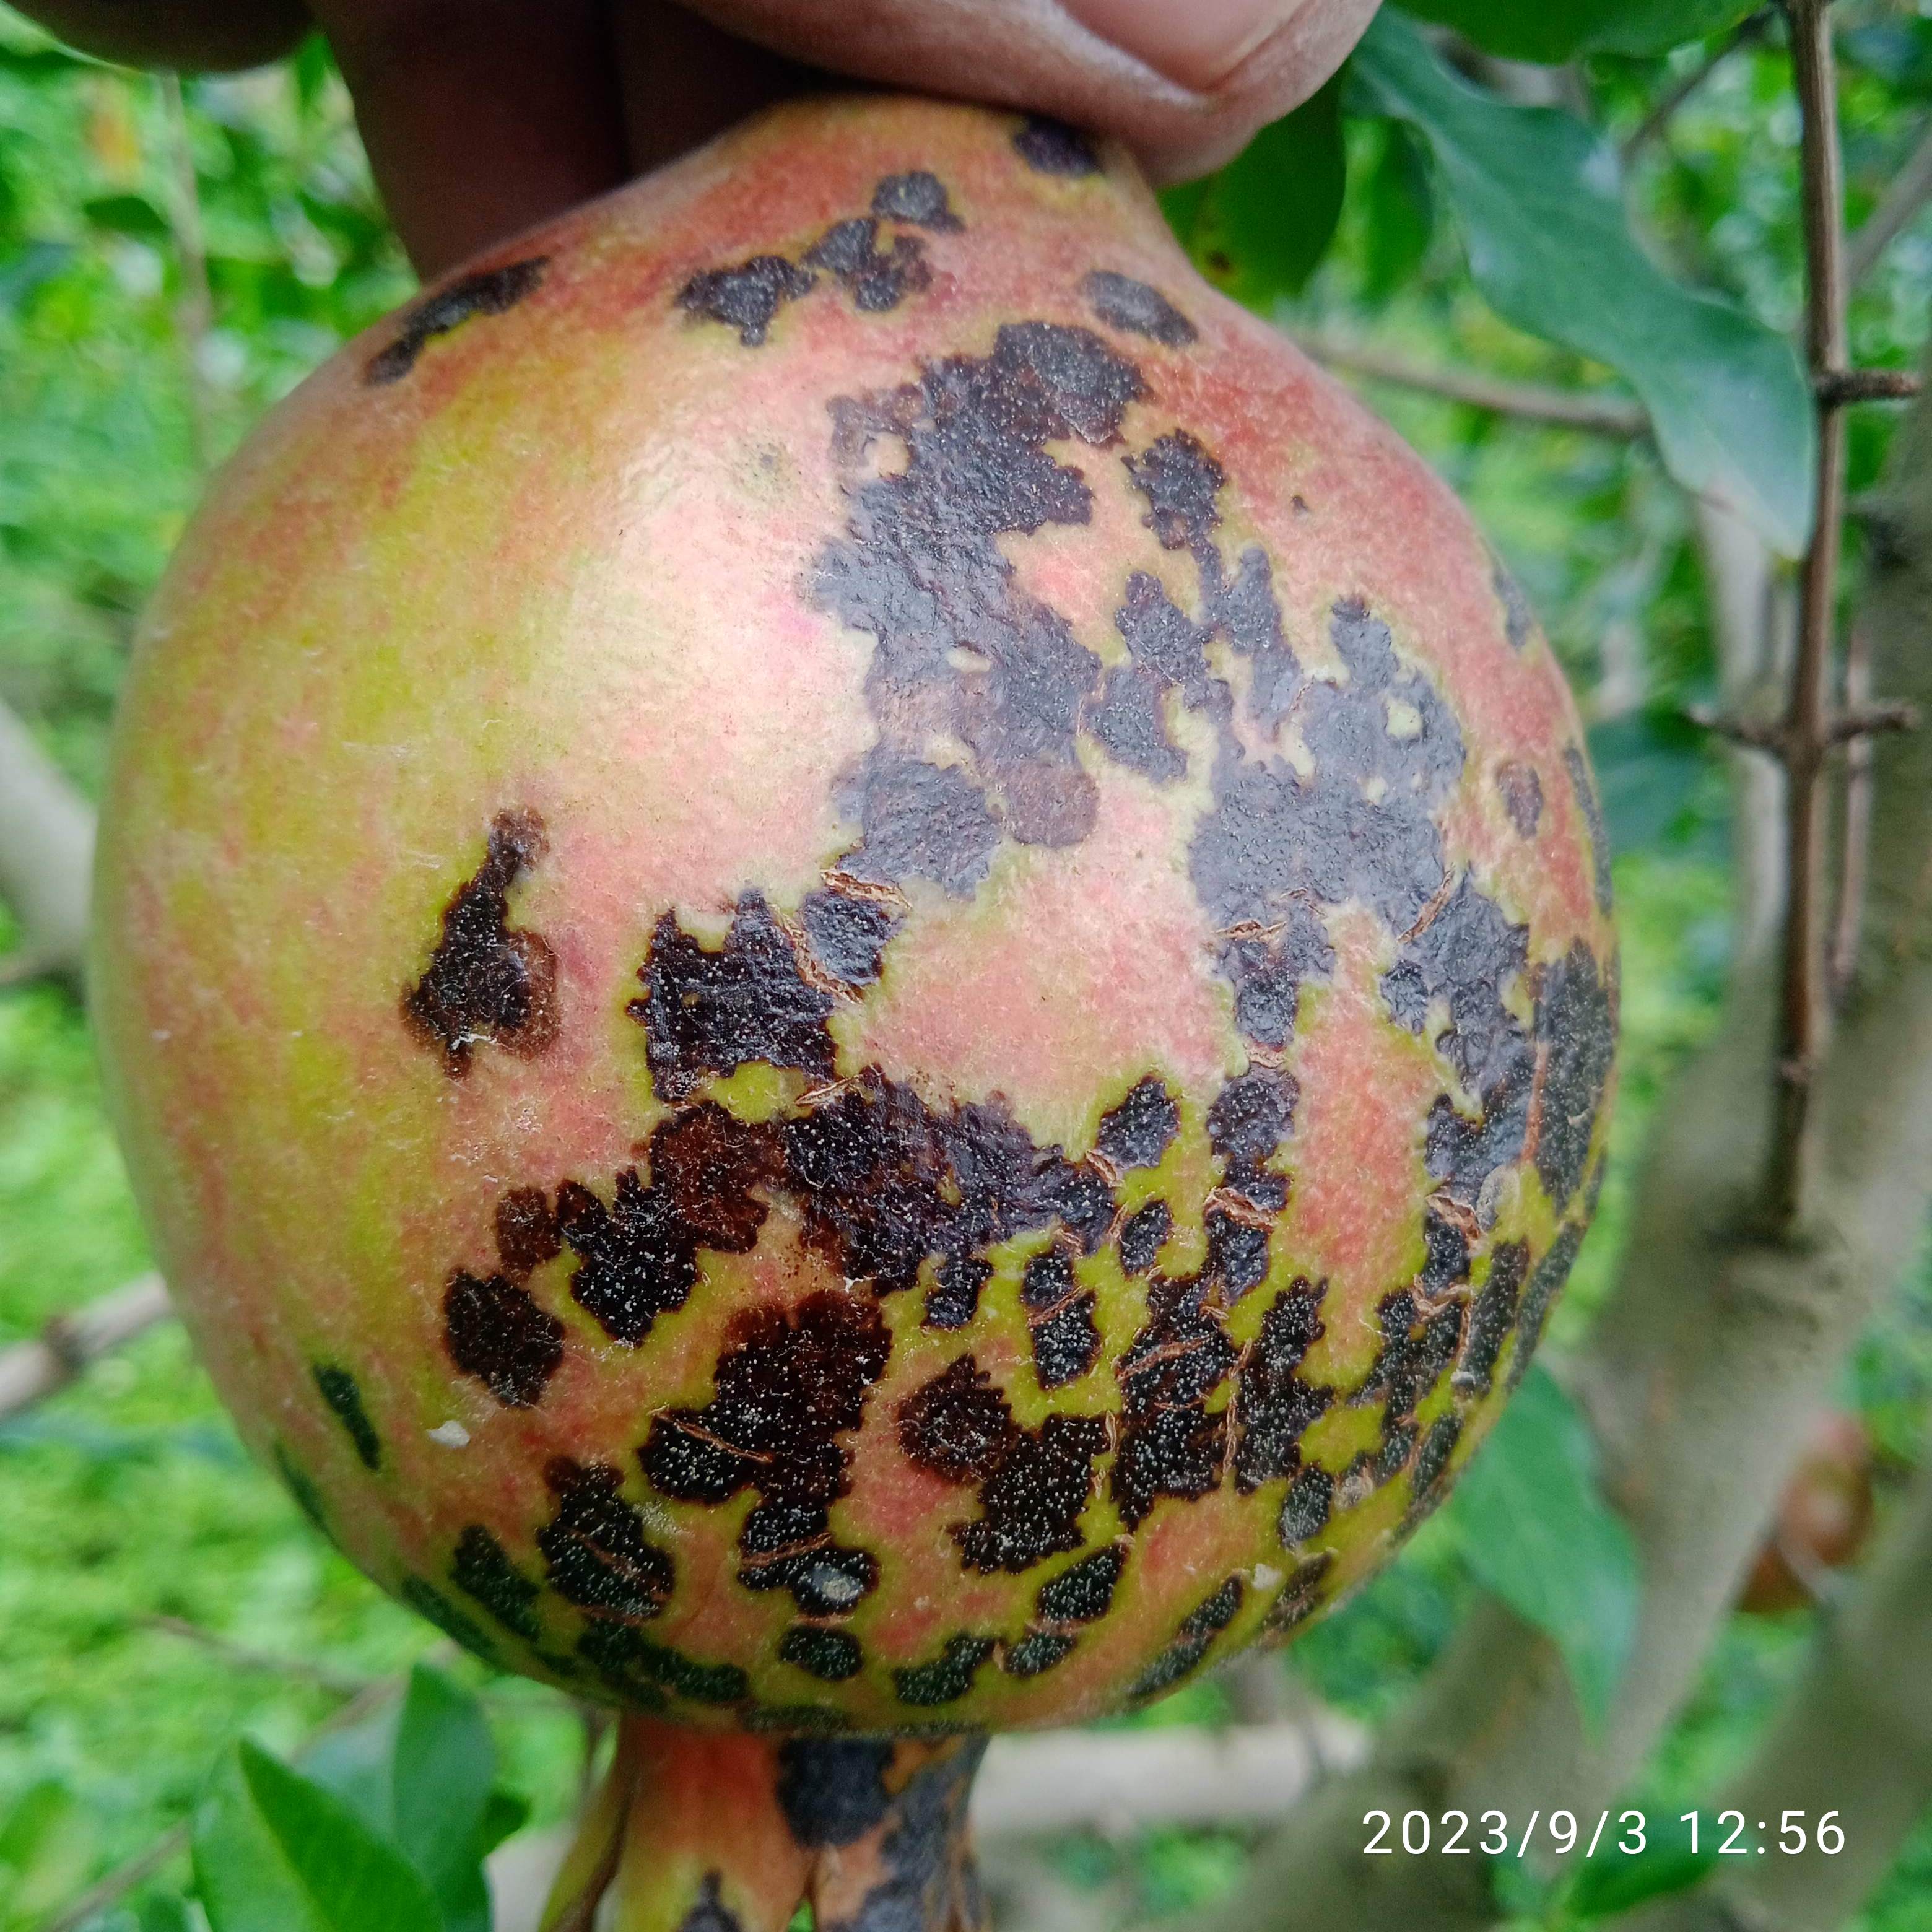
Label: Anthracnose